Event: Nepal Earthquake
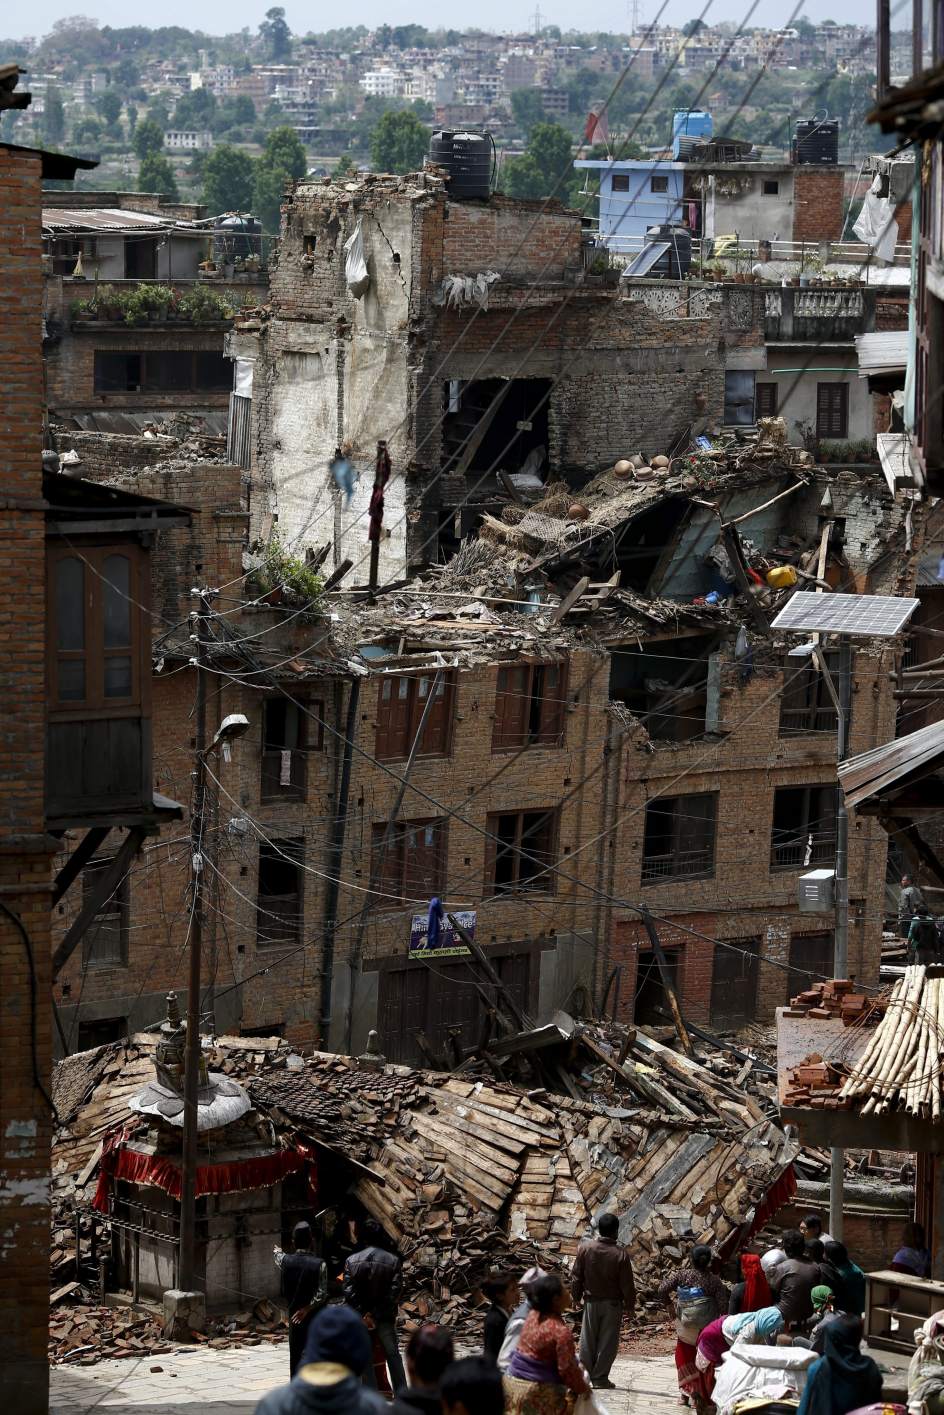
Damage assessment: damage